Saratoga International Theater Institute

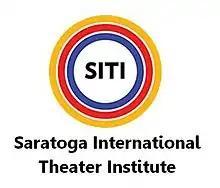

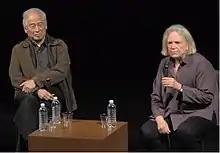
Tadashi Suzuki with Anne Bogart in 2017.

The Saratoga International Theater Institute (also known as SITI) was an ensemble-based theater company based in New York City and Saratoga Springs, New York. SITI was founded in 1992 by American director Anne Bogart and Japanese director Tadashi Suzuki on the campus of Skidmore College to redefine and revitalize contemporary theater in the United States.